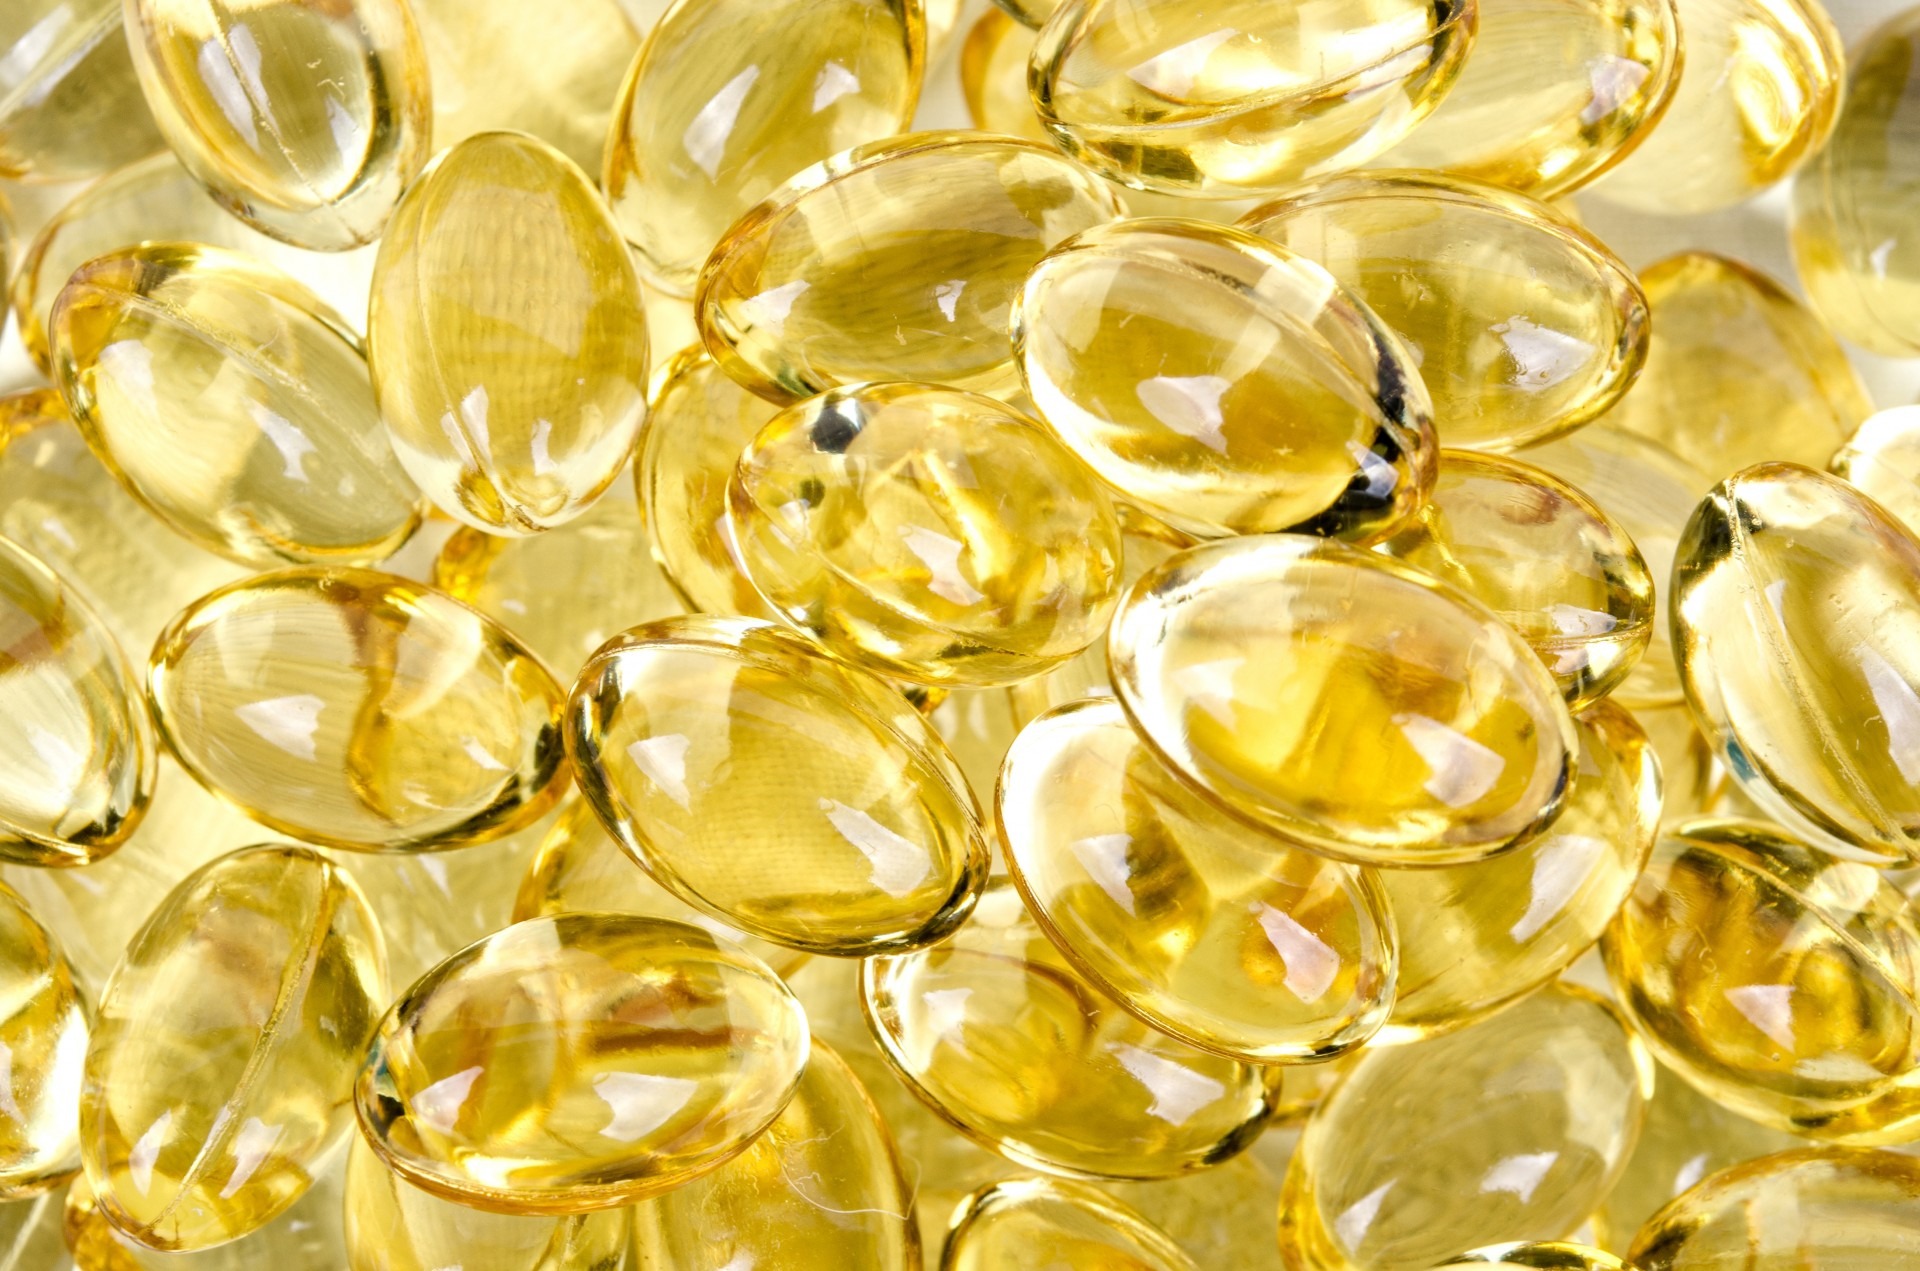
petal, glass, isolated, food, produce, yellow, medicine, healthy, close up, capsule, jewellery, colour, gold, translucent, horizontal, healthy eating, wellbeing, nutrient, healthy lifestyle, pill, herbal medicine, fish oil, isolated white, dietary supplement, cod liver oil, vitamin d